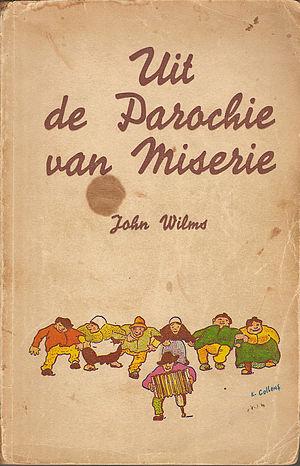
John Wilms est un écrivain et homme politique belge.